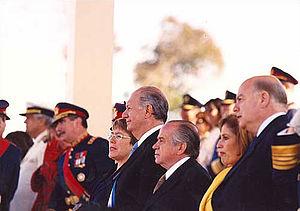
Les Fêtes Patriotiques chiliennes célèbrent officiellement deux jours :
Michelle Bachelet [miˈtʃel βatʃeˈle], née le 29 septembre 1951 à Santiago, est une femme d'État chilienne.
Le Chili, en forme longue république du Chili, en espagnol : Chile, ou República de Chile, est un pays d’Amérique du Sud partageant ses frontières avec le Pérou et la Bolivie au nord d'une part, et l’Argentine au nord-est, à l'est et au sud-est d'autre part, et dont le territoire forme une étroite bande allant du désert d'Atacama jusqu'au cap Horn. L'île de Pâques, située à 3 000 kilomètres de Valparaíso dans l'océan Pacifique, fait partie du Chili depuis 1888. La superficie du pays est de 756 102 km². Le gouvernement revendique aussi une possession sur le continent Antarctique : le Territoire chilien de l'Antarctique correspond aux longitudes 53° W et 90° W et est situé au sud du soixante-cinquième parallèle sud.